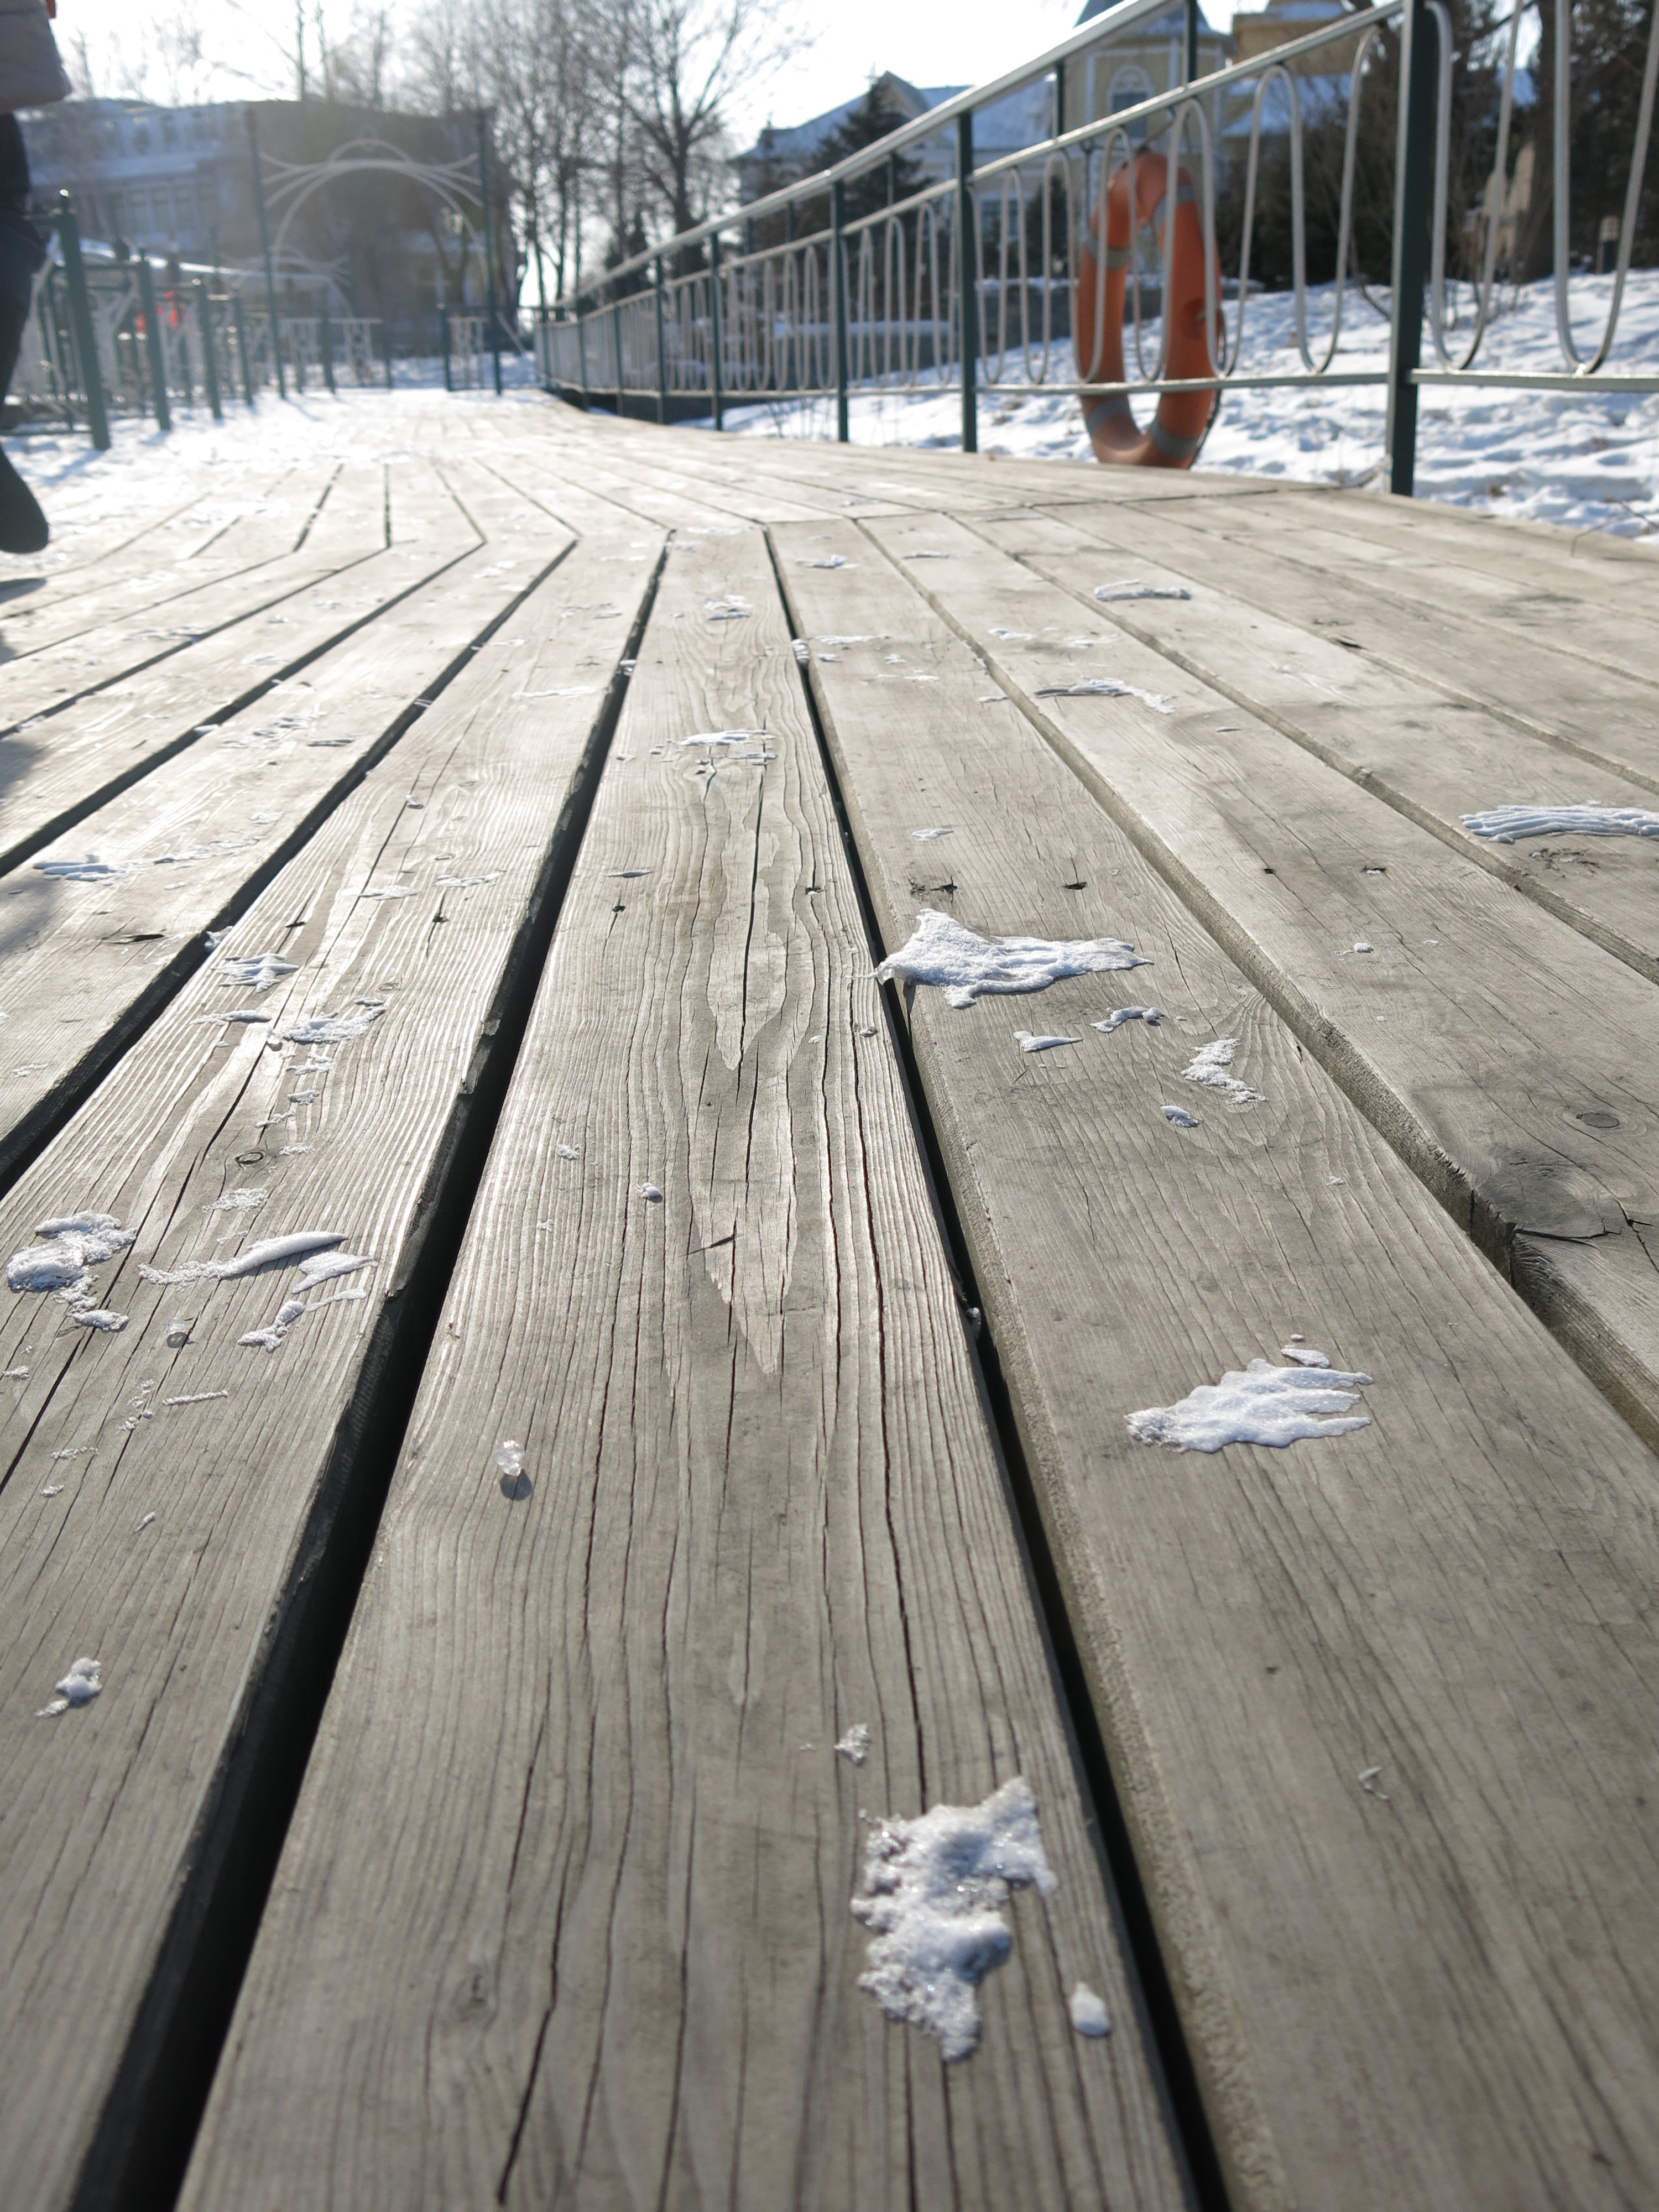
wood, track, bridge, floor, roof, asphalt, walkway, transport, vehicle, fresh, lane, flooring, wood flooring, road surface, outdoor structure